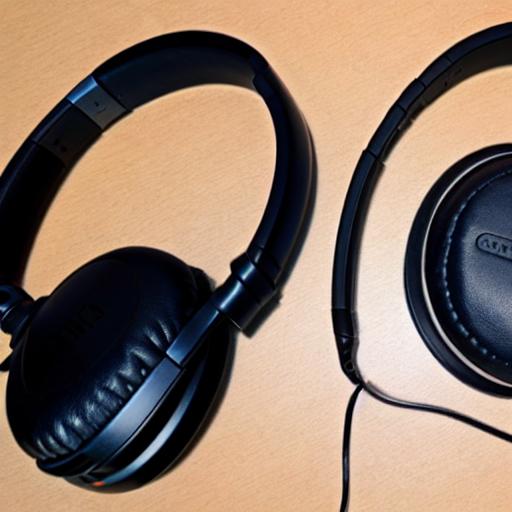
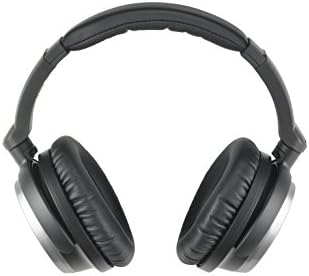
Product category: headphones
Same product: no